Angle, Pembrokeshire

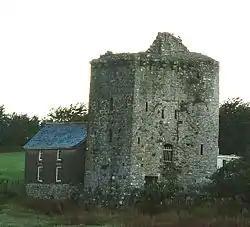
Pele tower at Castle Farm, Angle

The Sailors' Chapel, a Grade I listed building, is in the church graveyard.